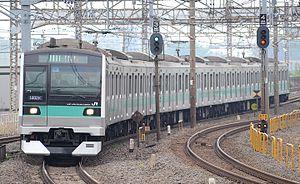
La ligne Chiyoda est une ligne de métro à Tokyo au Japon gérée par la compagnie Tokyo Metro. Elle relie la station de Yoyogi-Uehara à la station de Kita-Ayase. Longue de 24 km, elle traverse Tokyo du sud-ouest au nord-est en passant par les arrondissements de Adachi, Arakawa, Bunkyō, Chiyoda, Minato et Shibuya. Elle est également connue comme ligne 9. Sur les cartes, la ligne est de couleur vert foncé et identifiée par la lettre C. Son symbole est ainsi.